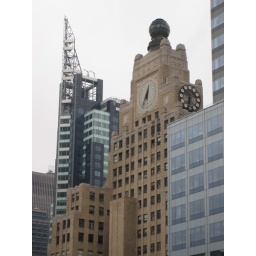
Paramount Building clock tower and glass globe sphere lantern in Times Square - New York City 2010 Architecture